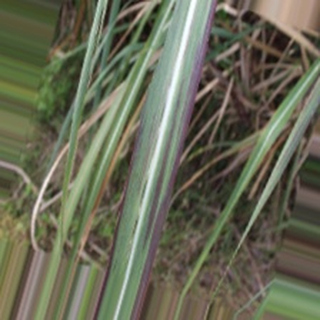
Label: sugarcane_bacterial_blight